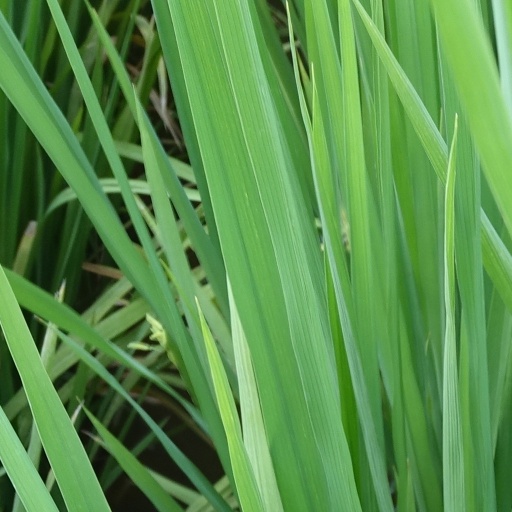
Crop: rice